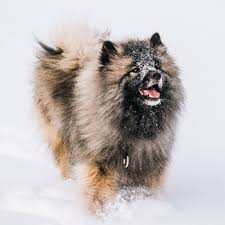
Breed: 223-n000092-keeshond